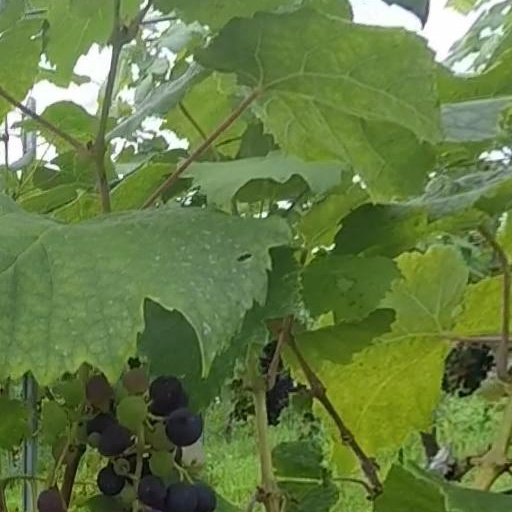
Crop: grape